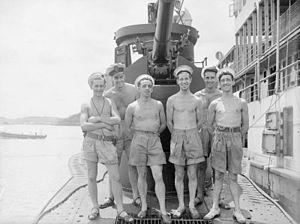
Le HMS Trident est un sous-marin du premier groupe de la classe T en service dans la Royal Navy.